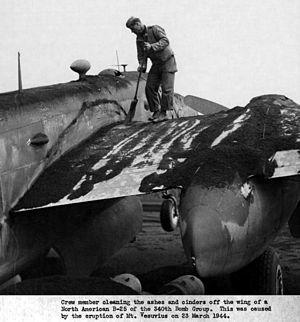
Les cendres volcaniques sont des fragments de roches et de minéraux de diamètre inférieur à 2 mm, éjectées par un volcan. Ces particules sont si fines qu'elles peuvent voyager sur des centaines de kilomètres et retomber sur le sol sous forme de pluies de cendres.
Le Vésuve est un volcan composite qui a connu plusieurs cycles d'éruptions, depuis -400 000 à -300 000 ans. Sa dernière éruption date de 1944. L'édifice actuel, le complexe Somma-Vésuve est composé des restes d'un stratovolcan, le mont Somma, datant de 20 000 ans, dans la caldeira duquel se bâtit un nouveau stratovolcan, le Vésuve au sens strict, datant du IIIᵉ siècle.
L'éruption du Vésuve en 1944 est la dernière éruption volcanique en date du Vésuve, volcan italien situé en Campanie.
Cet article présente les faits marquants de l'histoire de la ville de Naples.